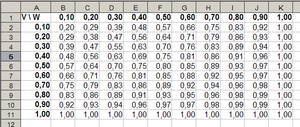
Vitesses relativistes Copie d'écran d'une session personnelle, mise par son auteur dans le domaine public.
La vitesse de la lumière dans le vide, communément notée c pour « célérité », est une constante physique universelle et un invariant relativiste, importante dans de nombreux domaines de la physique. Sa valeur exacte est 299 792 458 m/s. Selon la relativité restreinte, la vitesse de la lumière dans le vide est la vitesse maximale que peuvent atteindre toutes formes de matière ou d'information dans l'univers.